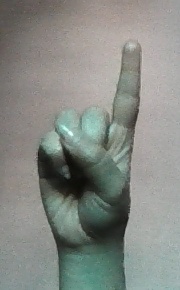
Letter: bb